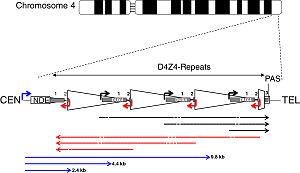
La dystrophie facio-scapulo-humérale est une maladie neuromusculaire génétique, affectant principalement le visage, les épaules et les bras. C'est une maladie rare. Elle fut décrite en 1884 par Louis Landouzy et Jules Dejerine.